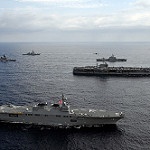
Label: sea